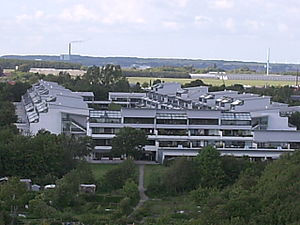
Holmstrup (Aarhus)
Holmstrup-bebyggelsen
Holmstrup-bebyggelsen i Århus.
Holmstrup var tidligere en landsby vest for Aarhus, men er i dag et lav/tæt-bebygget område ved Holmstrup Mark i Skjoldhøjkilen. En af bebyggelserne er navngivet Holmstrup og består af divergerende rækkehusagtigt etagebyggeri under Brabrand Boligforenings afdeling VI med 402 lejligheder og lokale forretninger.